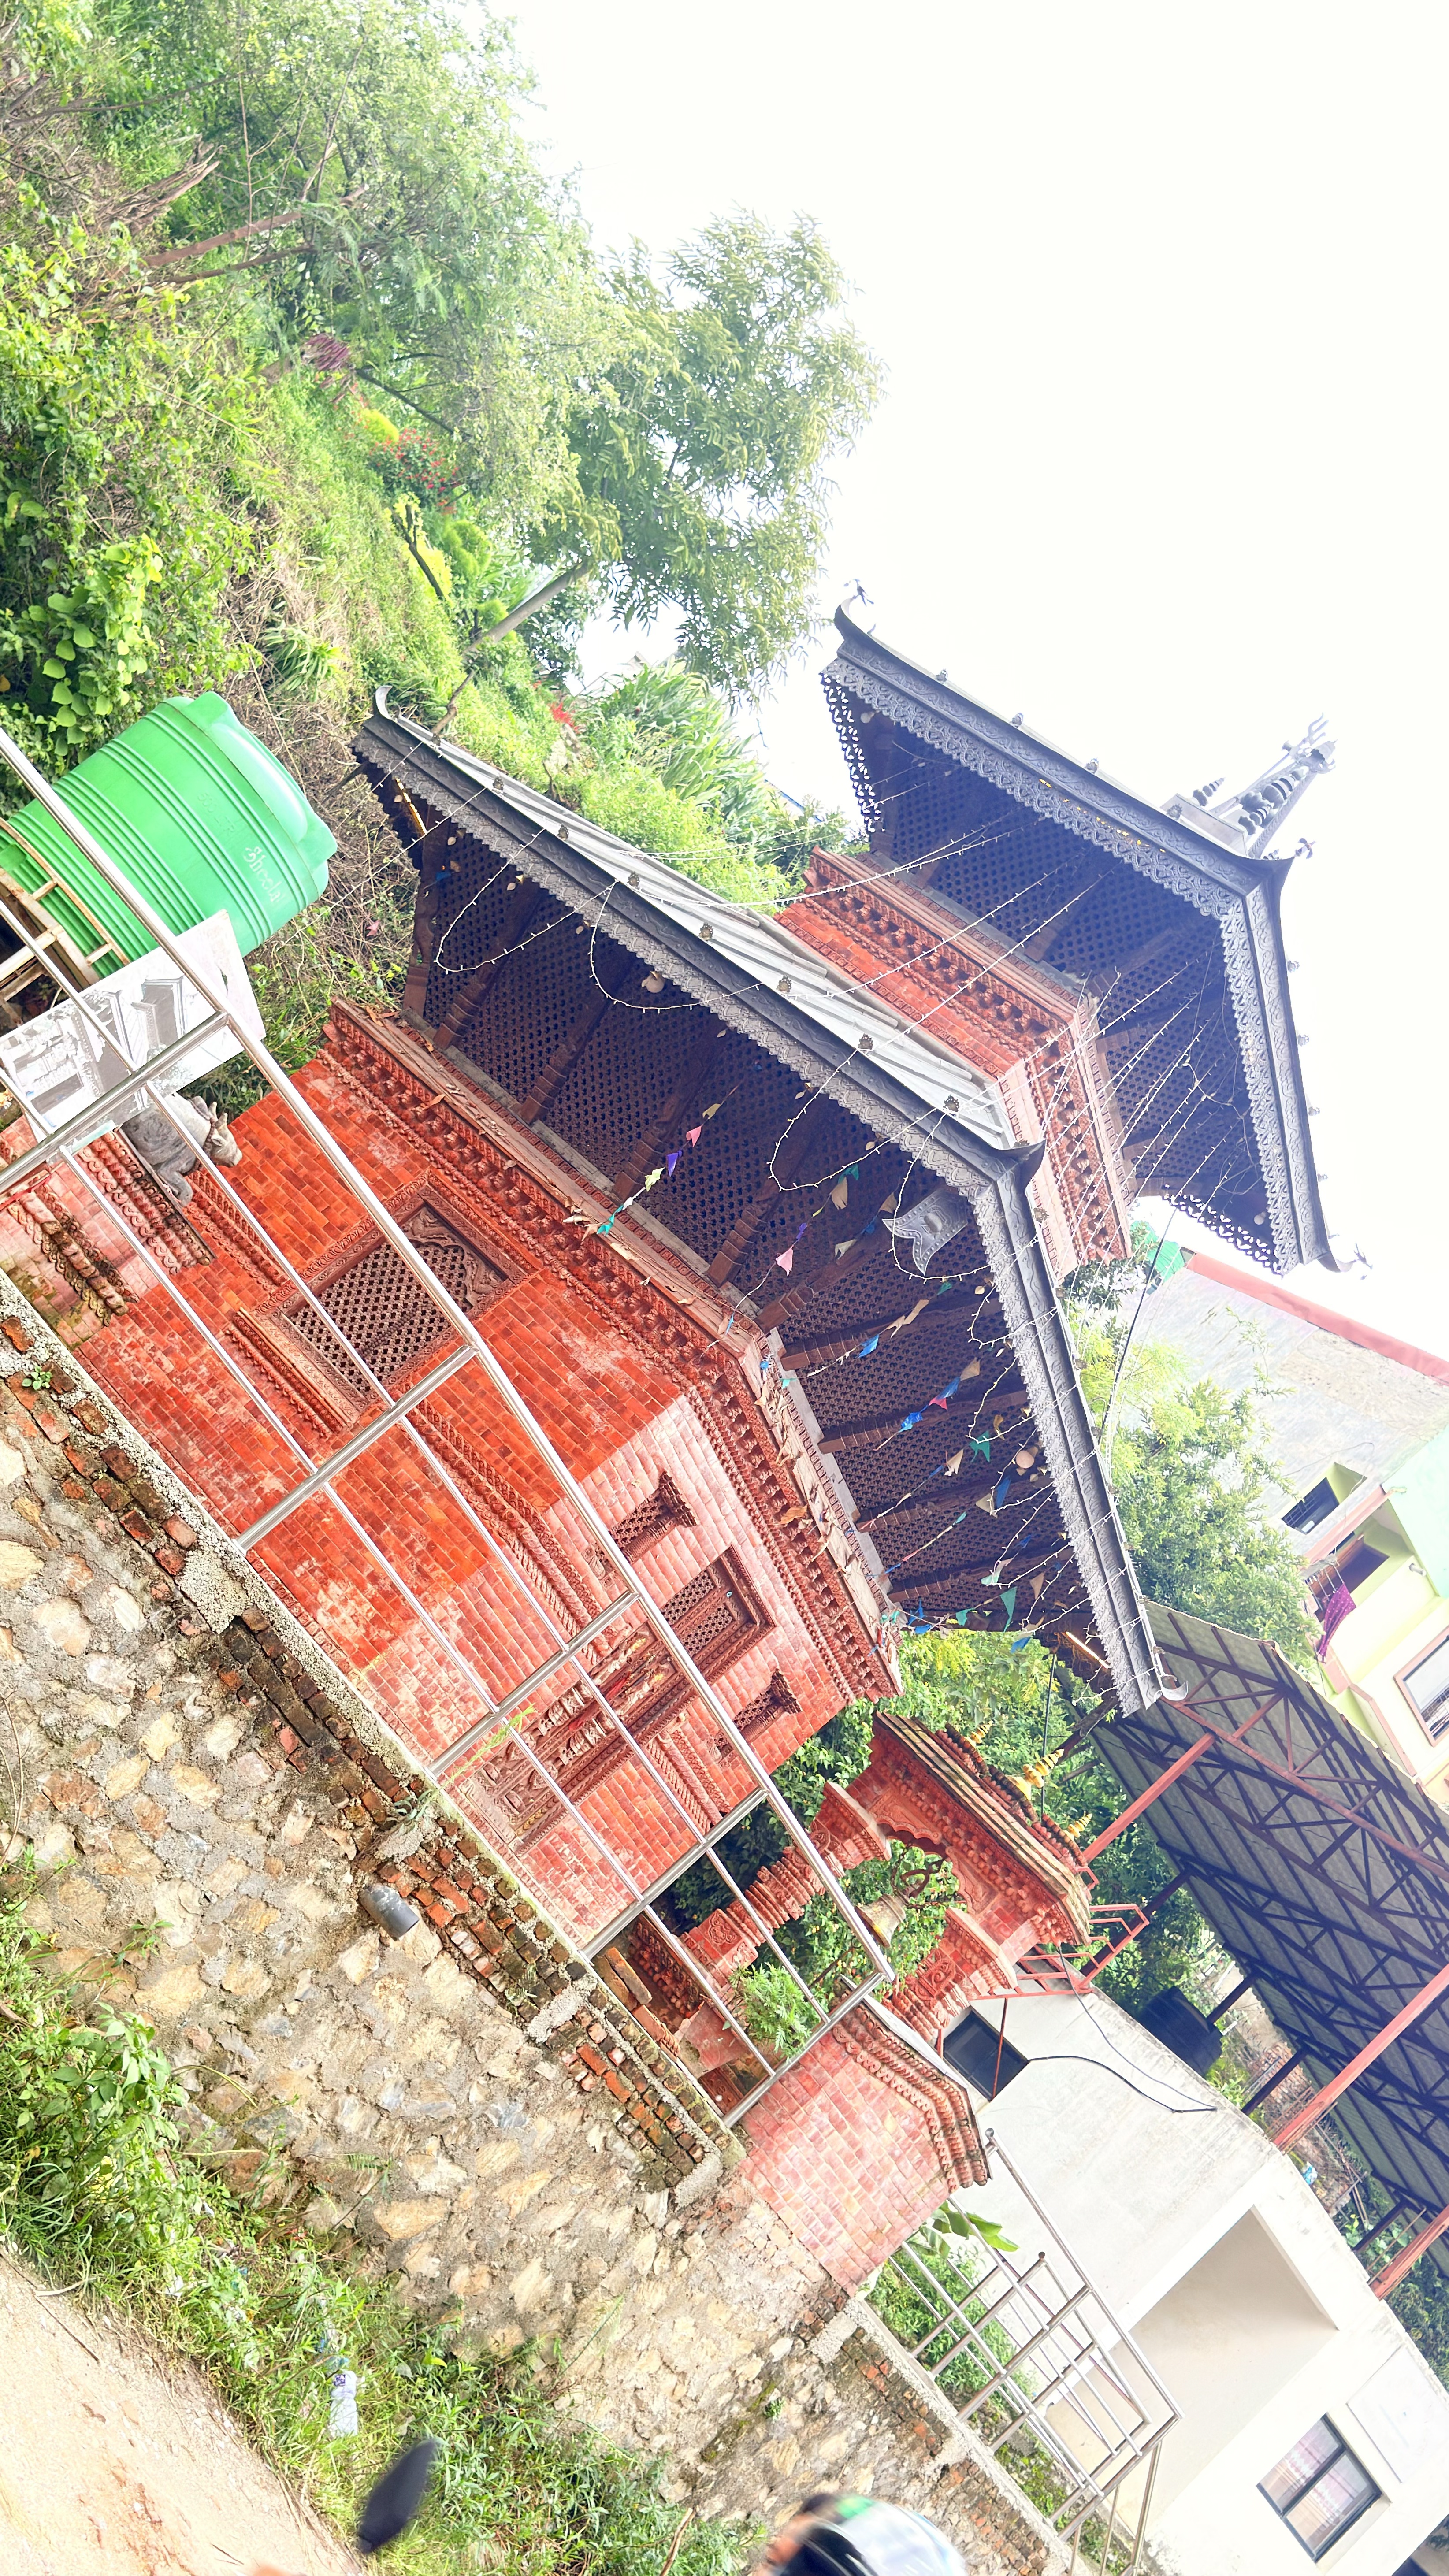
Heritage site: Kareshwor_Mahadev_Temple